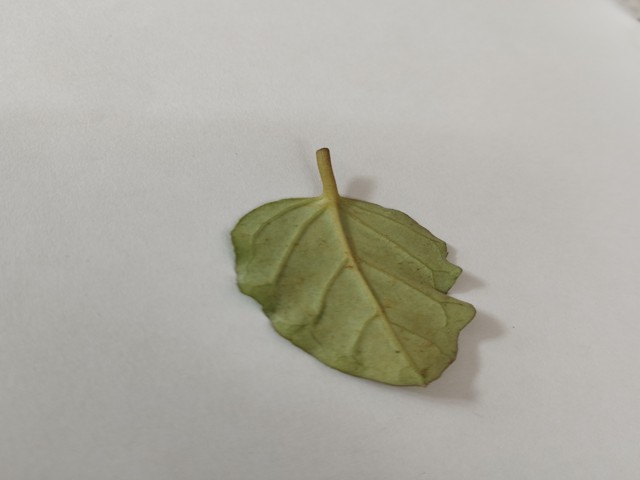
Plant: punarnava